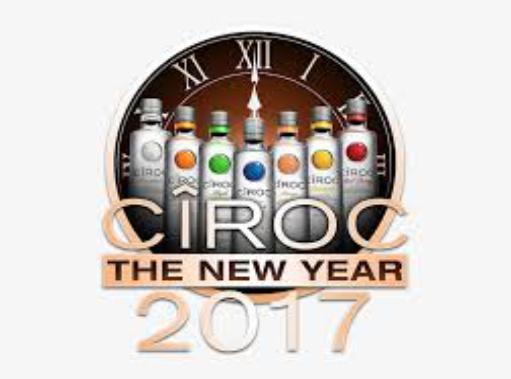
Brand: Ciroc
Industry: Necessities